Witchfinder General (film)

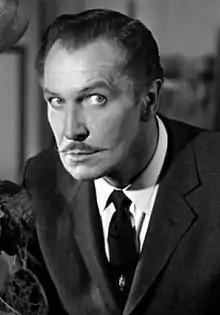
Vincent Price in 1959

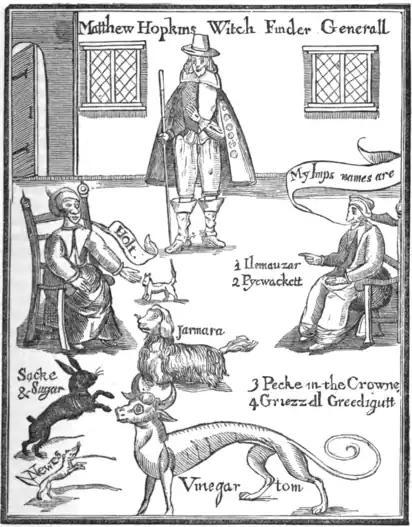
A black and white drawing of a man standing at the back of a room, while people and animals are sitting around the rest of the room.

From 1645 to 1647, Matthew Hopkins and John Stearne travelled the east of England as witch hunters. They harshly interrogated suspected witches (using methods such as sleep deprivation), examined them by pricking for a witch's mark, or sometimes threw an accused witch into water for a "swimming test". Local authorities paid for these services, plus expenses. Shortly before his death from consumption in 1647, Hopkins published "The Discovery of Witches", his treatise on witch hunting. In one of its illustrations, he was labelled the "Witch Finder Generall".